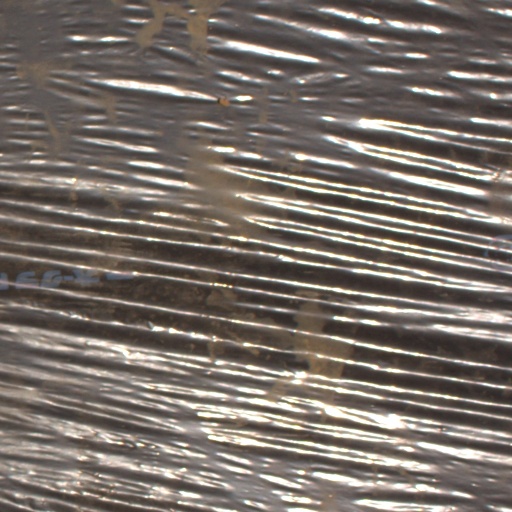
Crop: Jerusalem artichoke